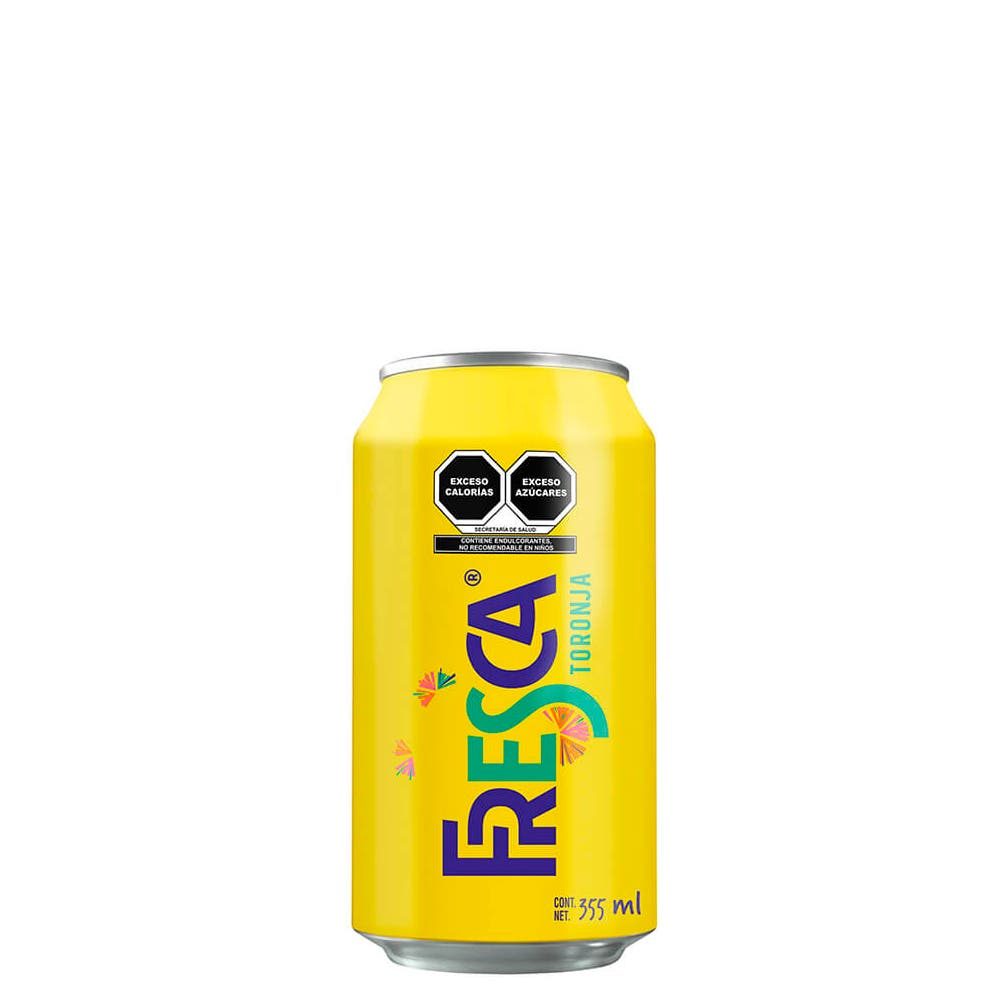
A Fresca pink grapefruit flavor soda in a 355-milliliters  can